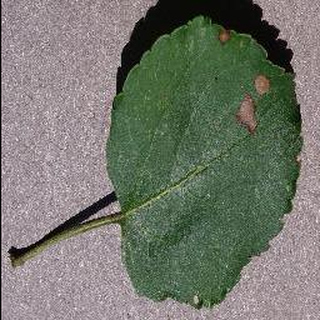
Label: apple_black_rot